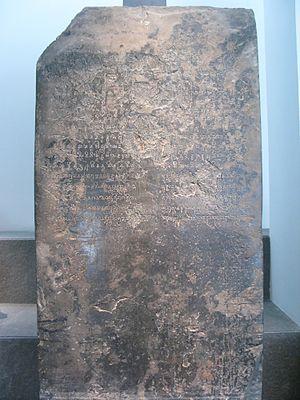
Le Fou-nan ou Funan ; ; est le nom issu du mot : វ្នំ Vnom en vieux khmer signifiant montagne, donné par les annales chinoises à un ancien royaume – ou un réseau d’anciens royaumes – du sud-est asiatique centré sur le delta du Mékong et qui semble avoir existé du Iᵉʳ au VIᵉ siècle de l’ère chrétienne.